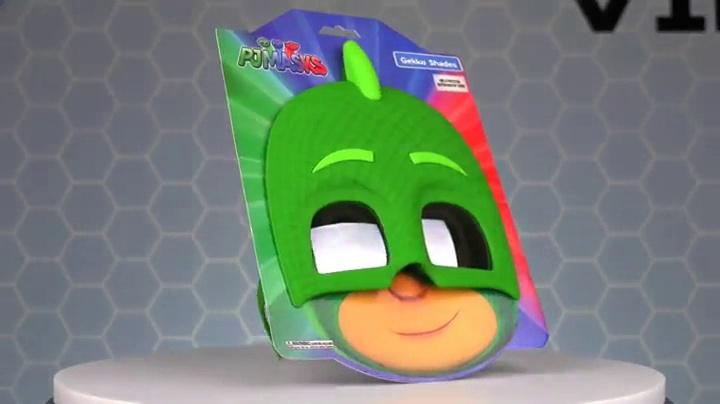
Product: Costume Sunglasses Sesame Street Bert Sun-Staches Party Favors UV400
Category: Clothing, Shoes & Jewelry | Men | Accessories | Sunglasses & Eyewear Accessories | Sunglasses
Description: All Sun-Staches Sunglasses provide 100% UV400 protection and impact resistant lenses because we care.
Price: $10.50
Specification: Product Dimensions:         8 x 7 x 1 inches ; 0.32 ounces    |Shipping Weight: 0.3 ounces (View shipping rates and policies)|ASIN: B01I5BBFKO|UPC: 878599411930|California residents:  Click here for Proposition 65 warning.|Item model number: sesame|    #2764    in Men's Sunglasses    |    #121423    in Men's Shops